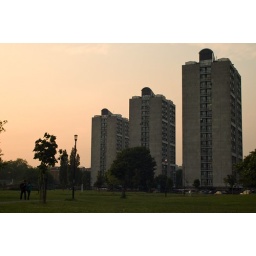
The orange glow to the sky is from the sunset in the picture below to the west of these buildings.